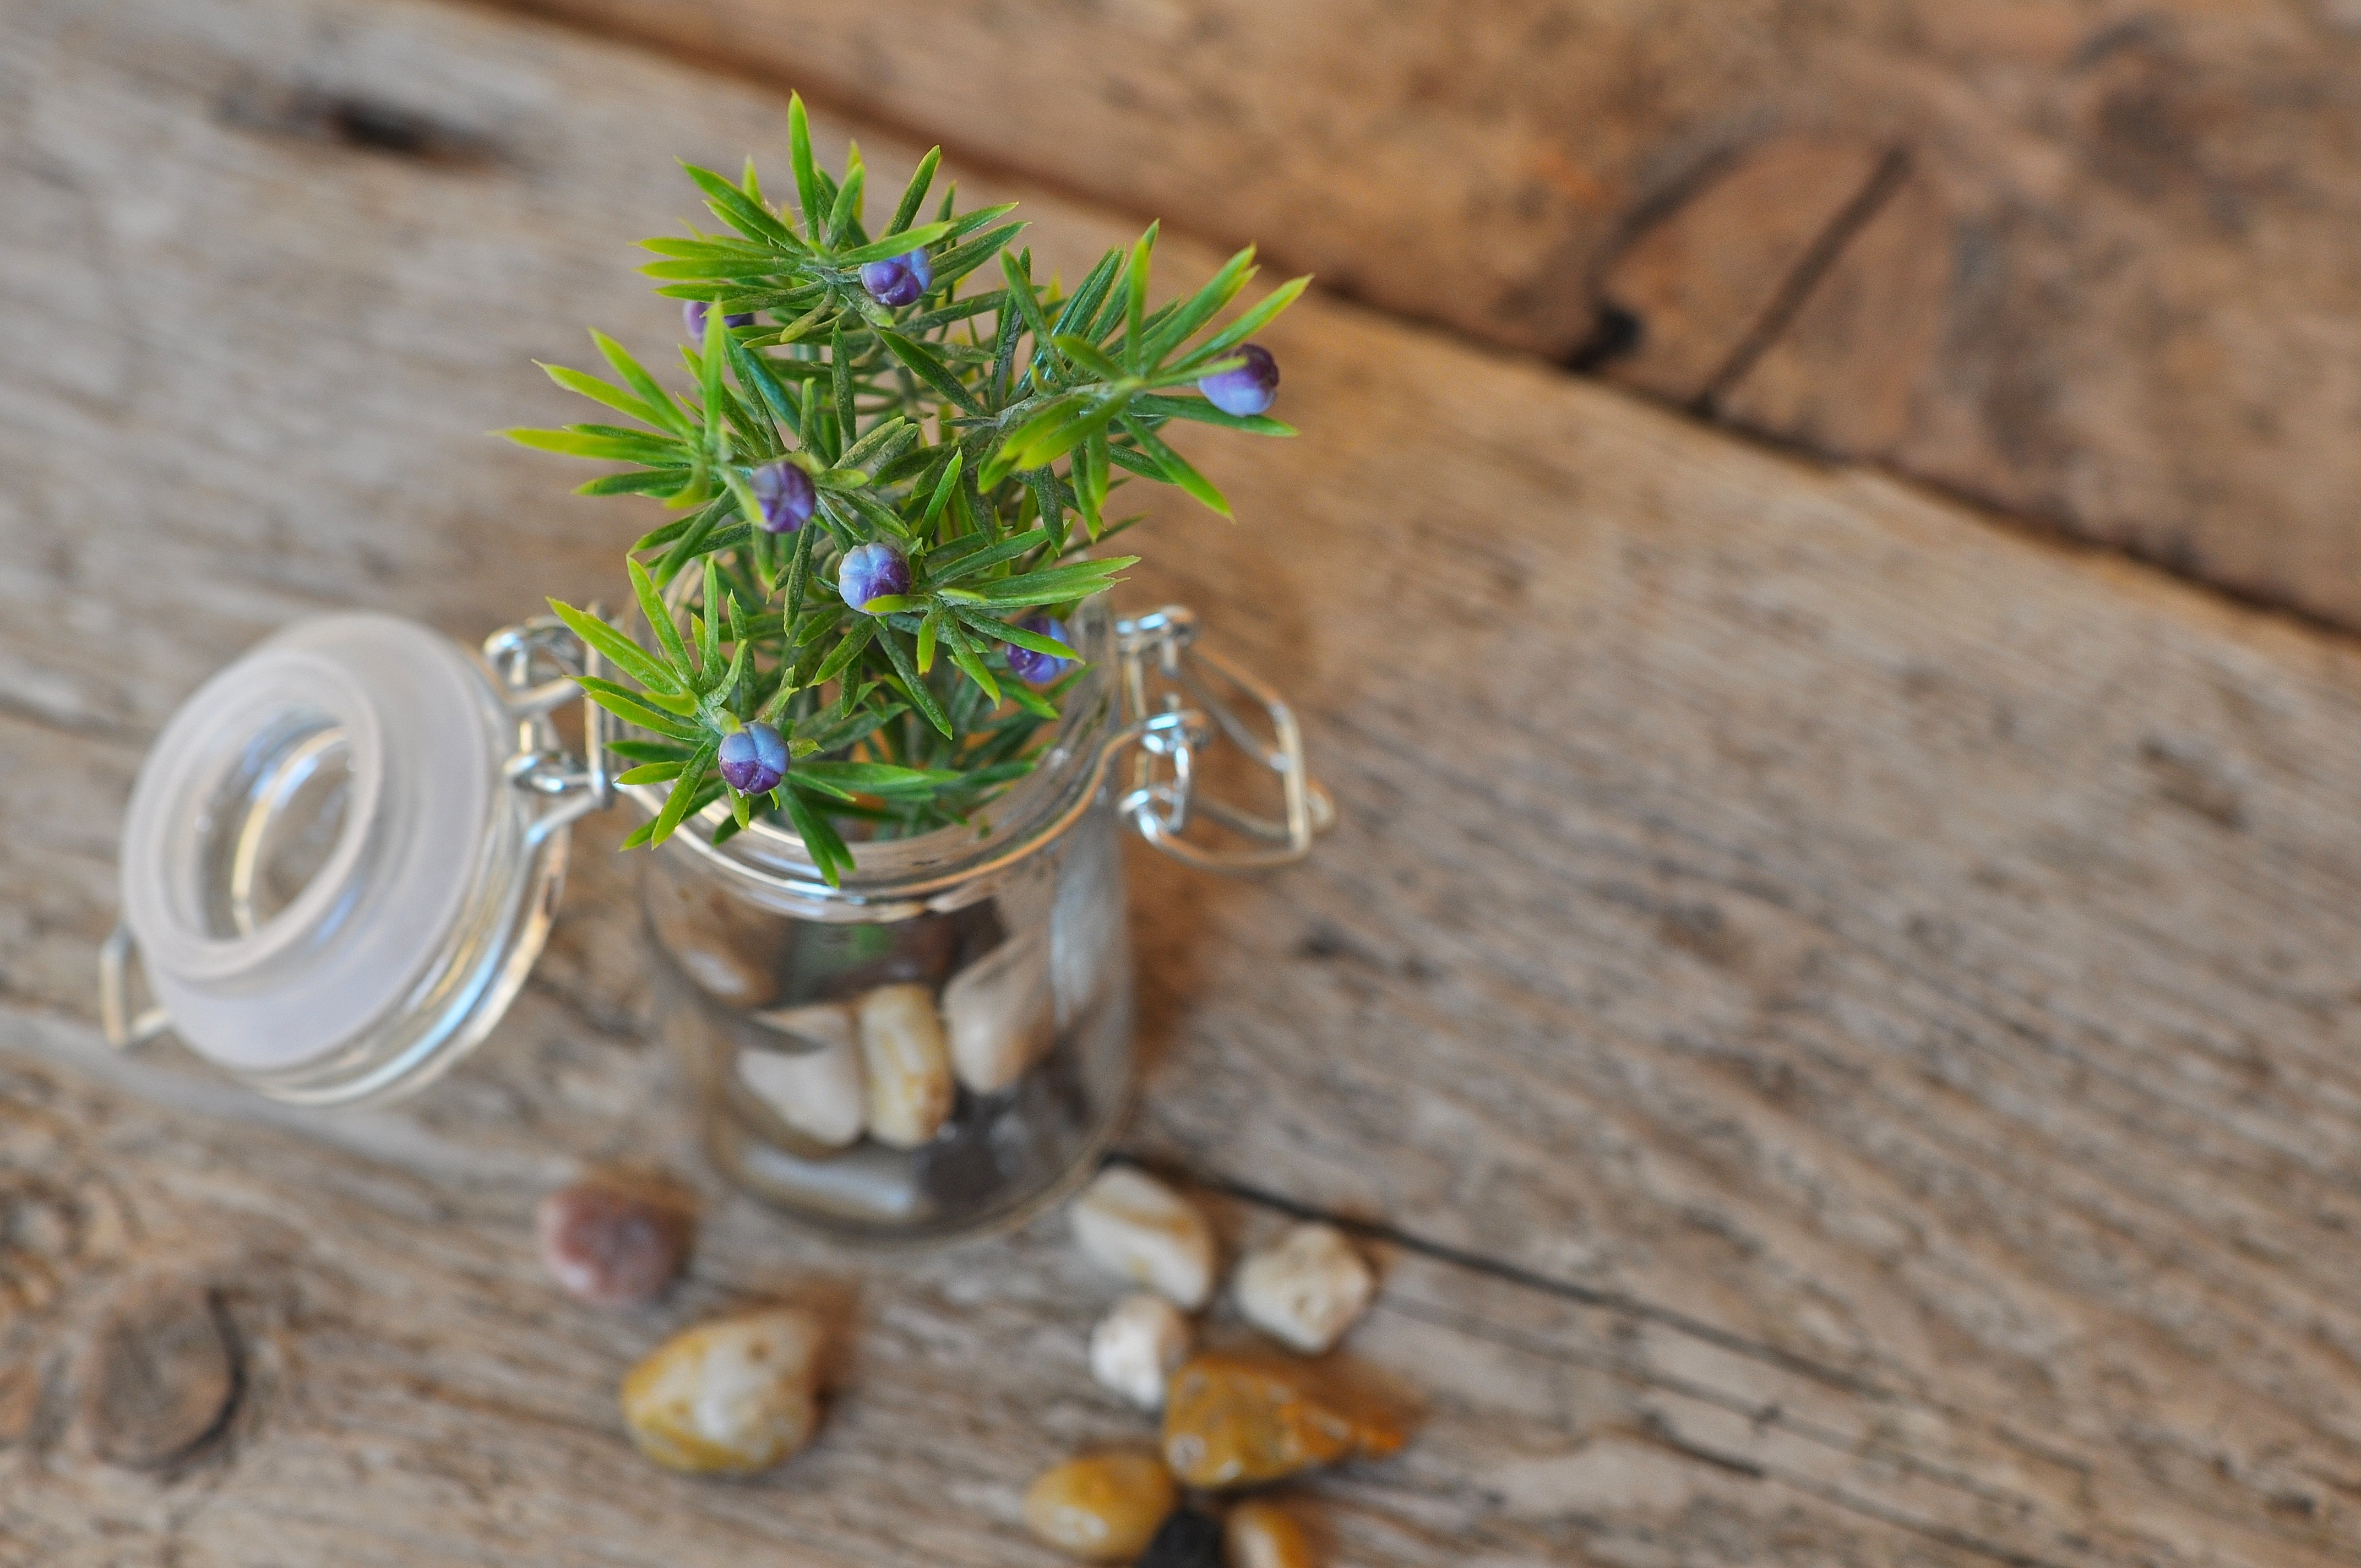
plant, wood, leaf, flower, glass, jar, green, herb, flora, stones, pebbles, macro photography